WXGM (AM)

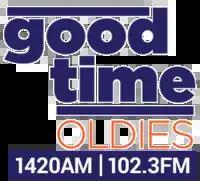
Logo as Good Time Oldies 1420 and 102.3

After Wurfel died in 2018 and Robinson died in 2020, ownership of the station passed to their widows, Sara Fitzgerald and Marva Paige Robinson.